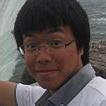
Age: 19